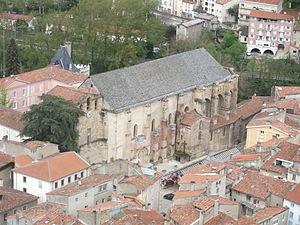
Église Saint-Volusien de Foix, dans l'Ariège (France) This building is classé au titre des Monuments Historiques. It is indexed in the Base Mérimée, a database of architectural heritage maintained by the French Ministry of Culture,
Foix est une commune française, ancienne capitale du comté de Foix, aujourd'hui préfecture du département de l'Ariège située en région Occitanie. Au recensement de 2014, la ville comptabilisait 9 721 habitants, ce qui en fait une des plus petites préfectures de France. Elle est moins peuplée que Pamiers, qui est l'une des deux sous-préfectures.
Bages
L'abbatiale Saint-Volusien de Foix est une église abbatiale située dans la ville de Foix, département de l'Ariège, en France. Elle existait déjà au XIIᵉ siècle et fut reconstruite et rénovée à plusieurs reprises.